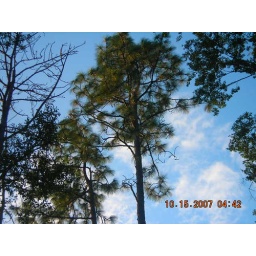
pine trees in our front yard.